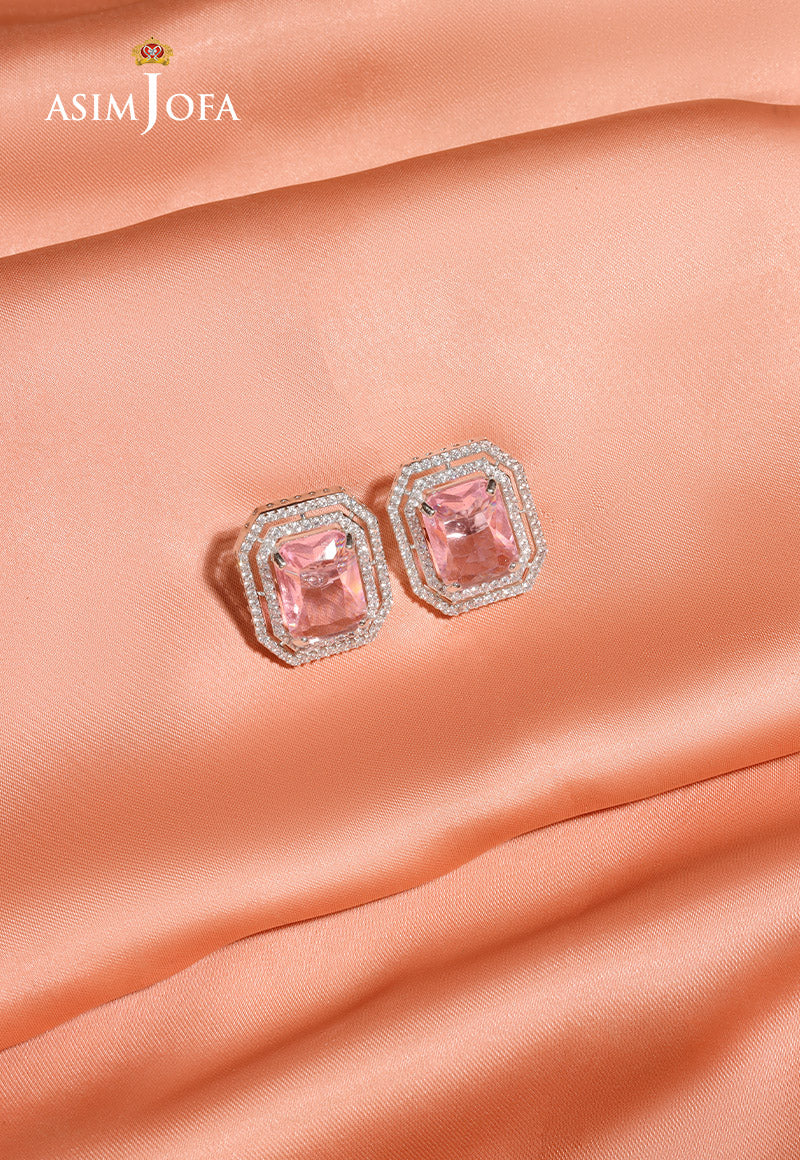
pink crystal stud earring